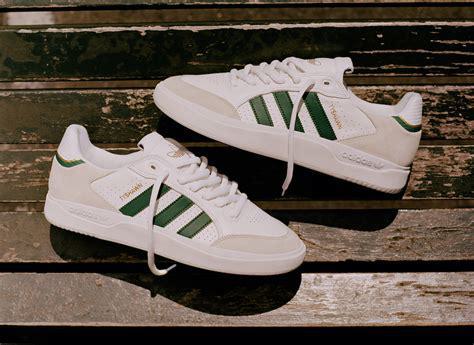
Brand: Adidas
Model: Tyshawn